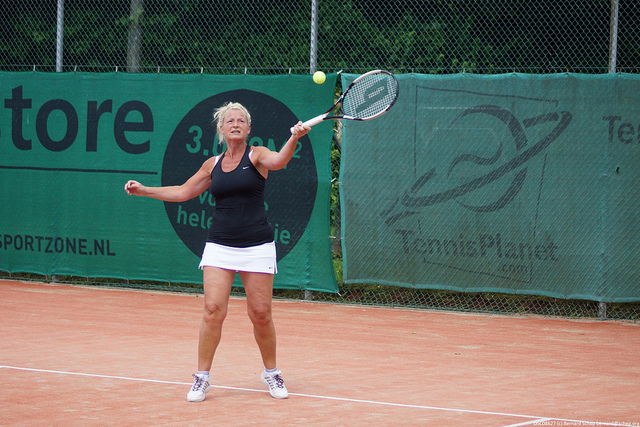
người phụ nữ áo đen đang chơi tennis trên sân